Vereinigte Glanzstoff-Fabriken

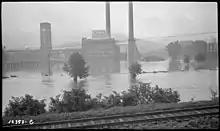
American Enka Rayon Plant at Graham, North Carolina (1940)

That year Oscar Schlitter (1868–1939) of the Deutsche Bank arranged for VGF to combine with Nederlandsche Kunstzijde (Enka).